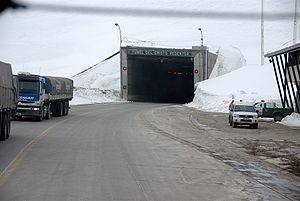
Le Paso Internacional Los Libertadores, également appelé Paso Cristo Redentor, est un passage frontière de la cordillère des Andes entre l'Argentine et le Chili. Il est situé sur la principale route entre les villes de Santiago du Chili et la ville de Mendoza, et permet le passage des poids-lourds entre les deux pays.